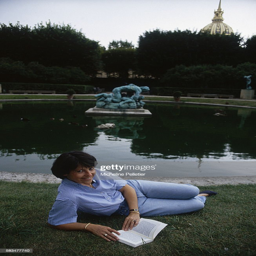
politician reads a book on the lawn .